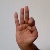
The image shows a hand gesture representing the letter 'F' in Indian Sign Language.